Barnaby House

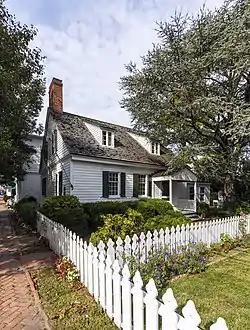
Barnaby House, September 2012

Barnaby House is a historic home in Oxford, Talbot County, Maryland, United States. It is a -story, side-hall / double-pile frame house erected in 1770. It features a steeply pitched wood shingle roof marked by two shed-roofed dormers and a single-story brick-ended kitchen wing. It is one of only three 18th-century buildings remaining in Oxford.